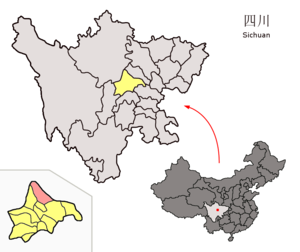
Pengzhou est une ville de la province du Sichuan en Chine. C'est une ville-district placée sous la juridiction administrative de la ville sous-provinciale de Chengdu.